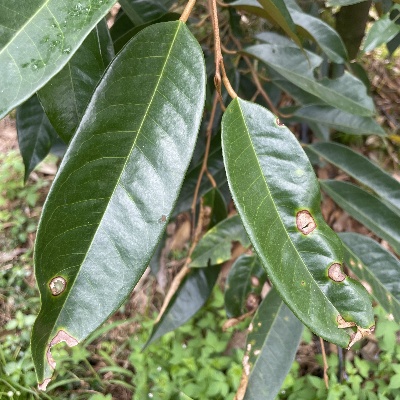
Label: Leaf_Phomopsis